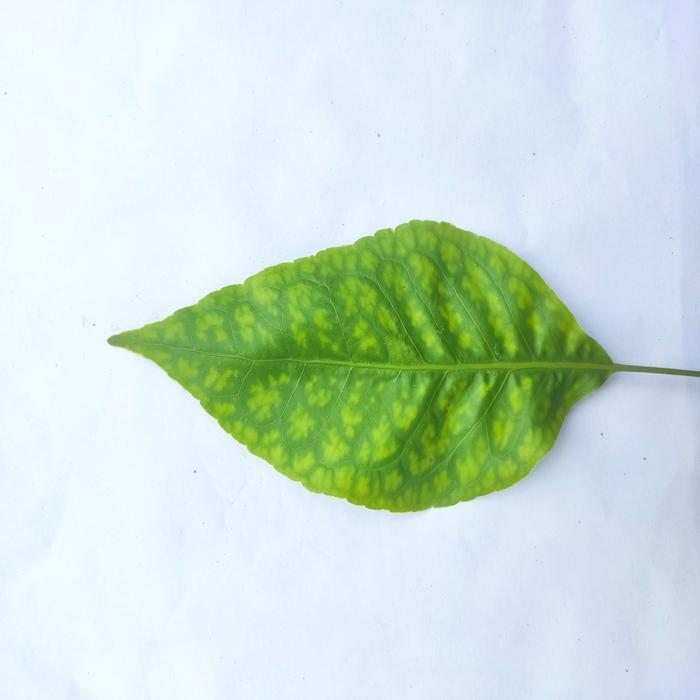
Crop: Aegle Marmelos
Leaf condition: Leaf_Spot